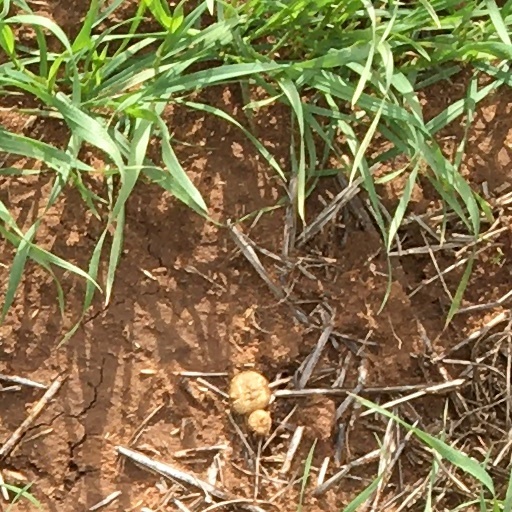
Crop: wheat